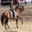
Label: horse